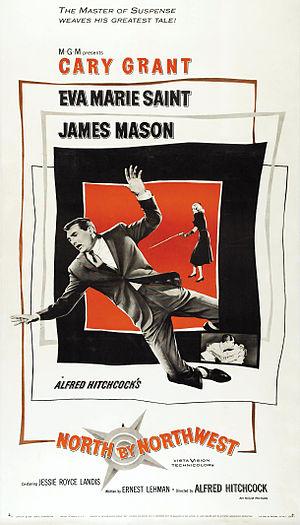
La réalisation d'un film est le processus de fabrication qui commence par une idée originale, parcourt les étapes de l'écriture du script, prépare le tournage au cours de la préproduction, mène à sa bonne fin le tournage proprement dit, puis assure le montage et la finition, appelés postproduction, et se termine par la distribution qui englobe toute la commercialisation de l'ouvrage. Elle implique un nombre de techniciens, d'artistes et de personnels administratifs qui va de quelques dizaines de personnes à quelques milliers. Elle peut s'étendre sur plusieurs semaines, le plus souvent plusieurs mois, voire quelques années.
La Mort aux trousses est un film américain réalisé par Alfred Hitchcock et sorti en 1959. En 1995, le film est sélectionné par le National Film Registry pour être conservé à la bibliothèque du Congrès des États-Unis pour son « importance culturelle, historique ou esthétique ».